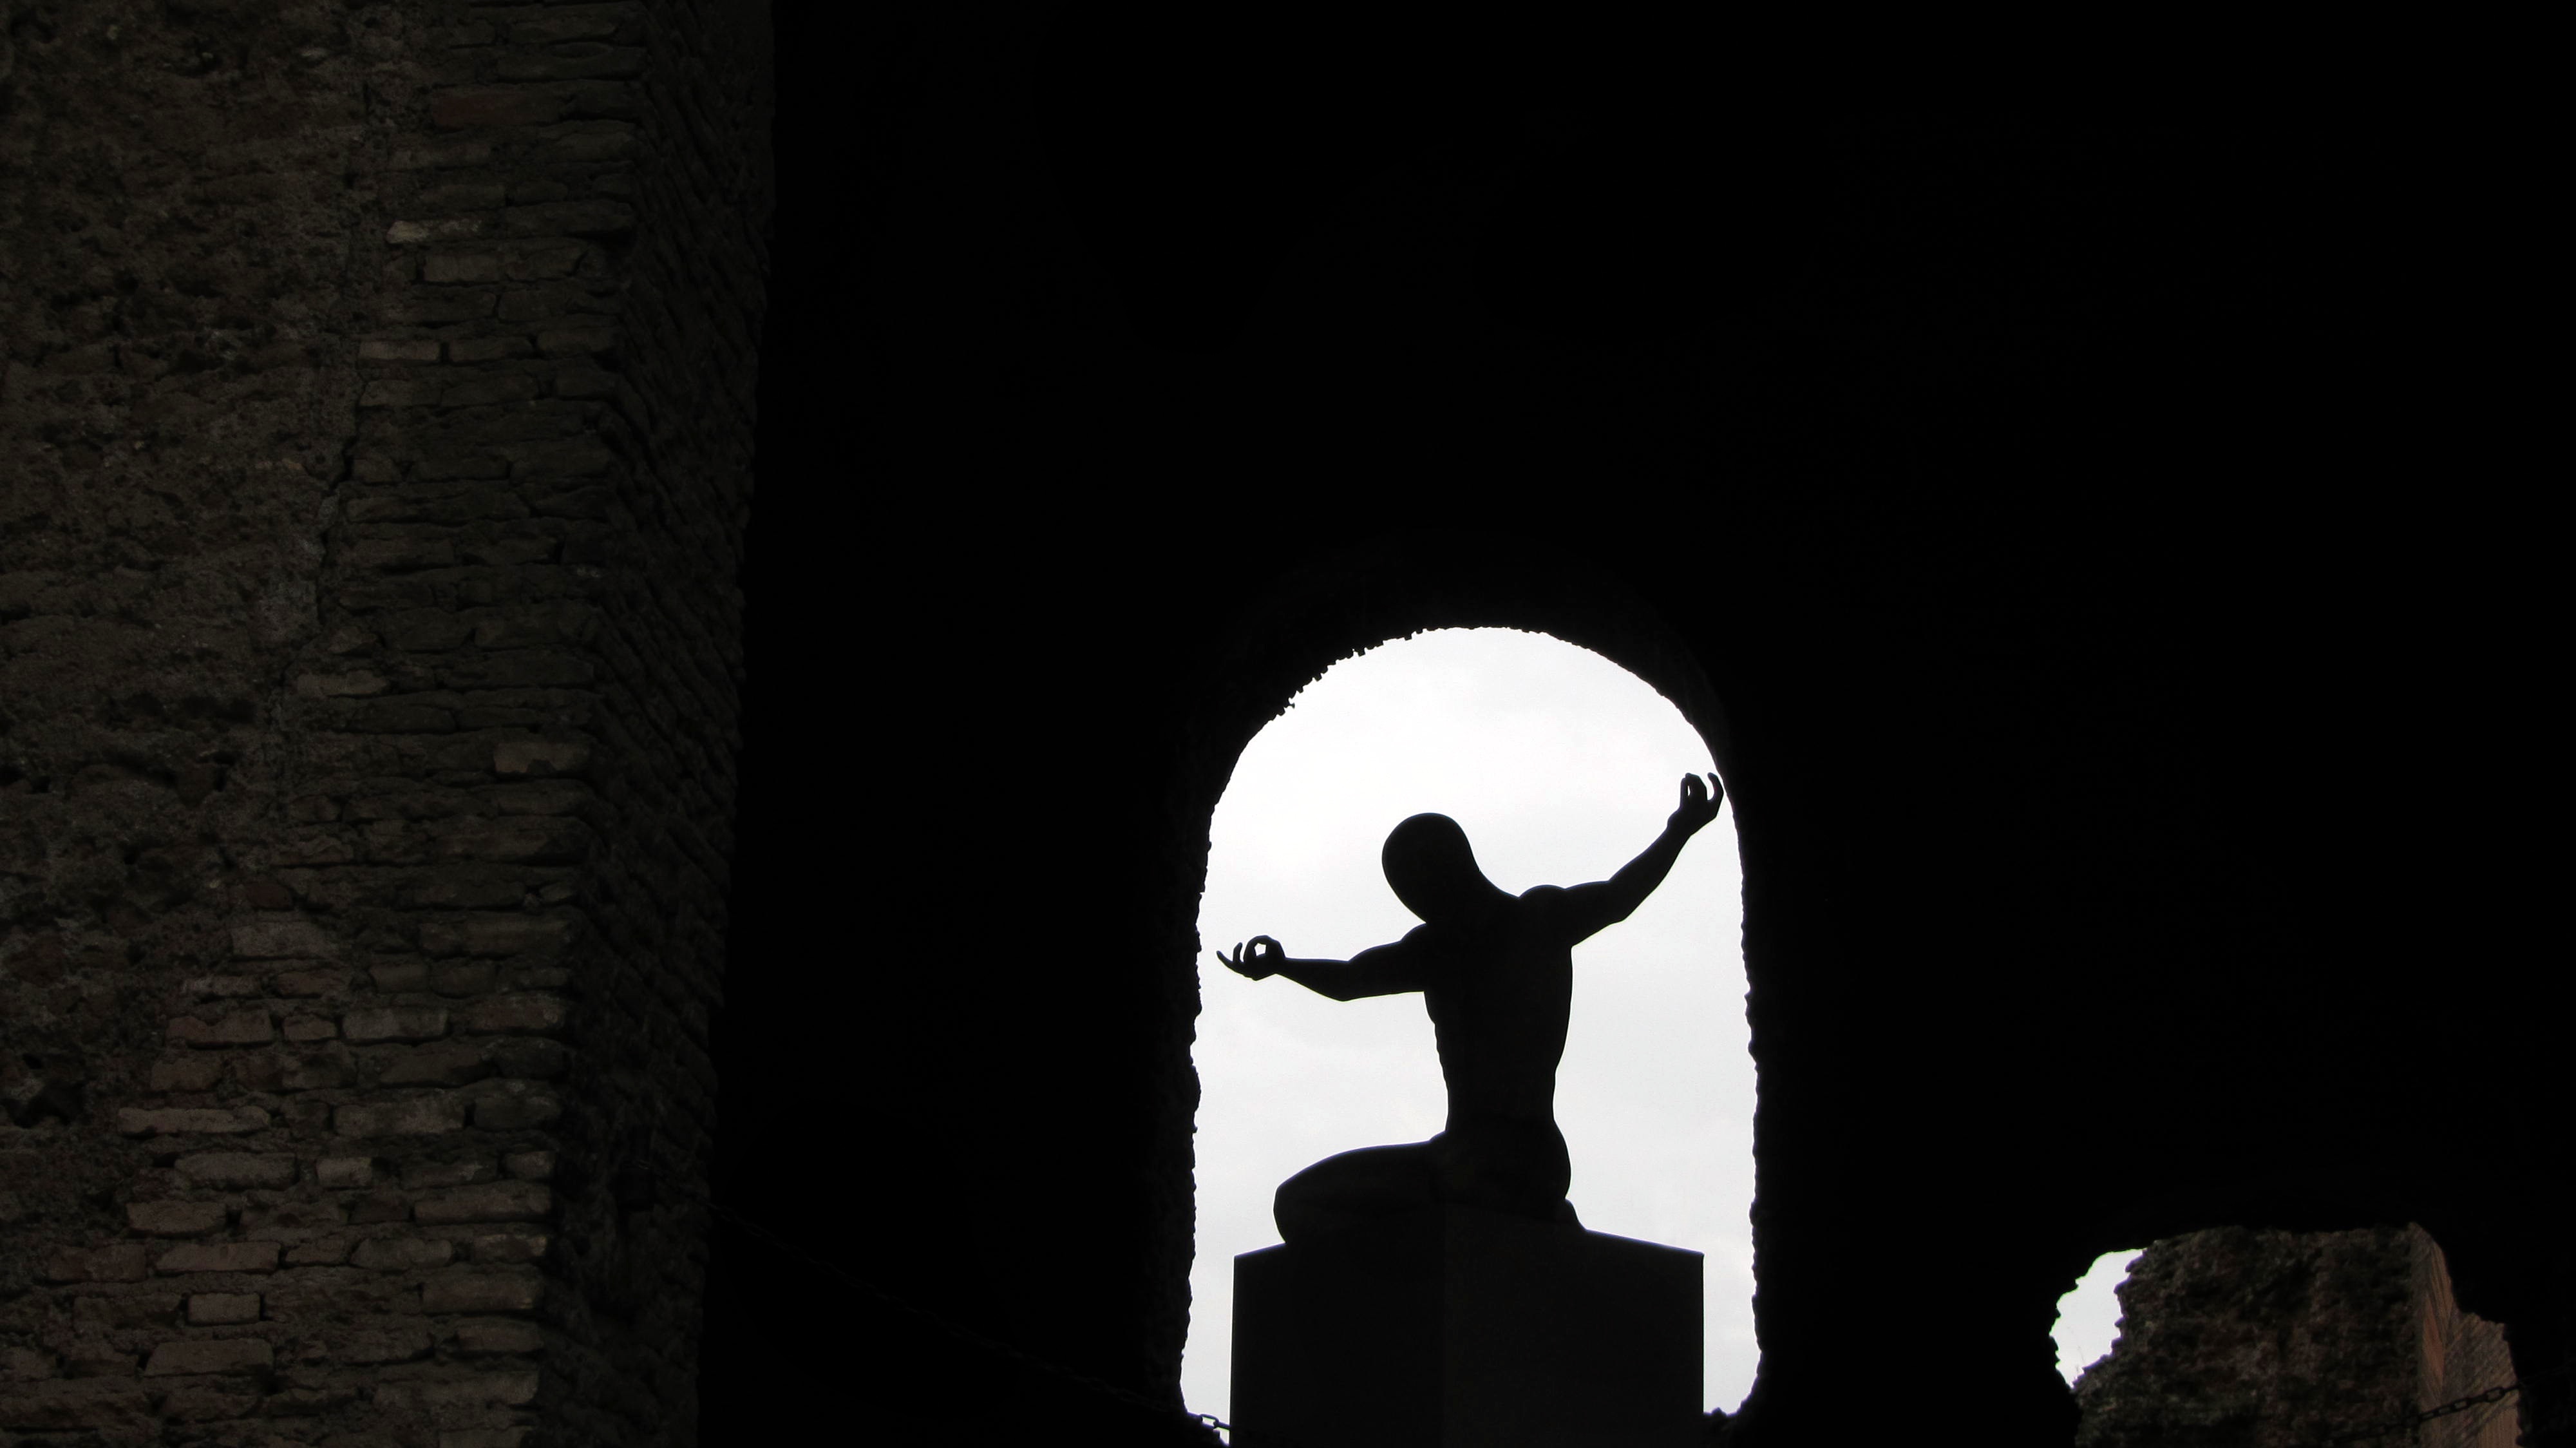
silhouette, light, white, night, number, shadow, darkness, black, monochrome, image, album cover